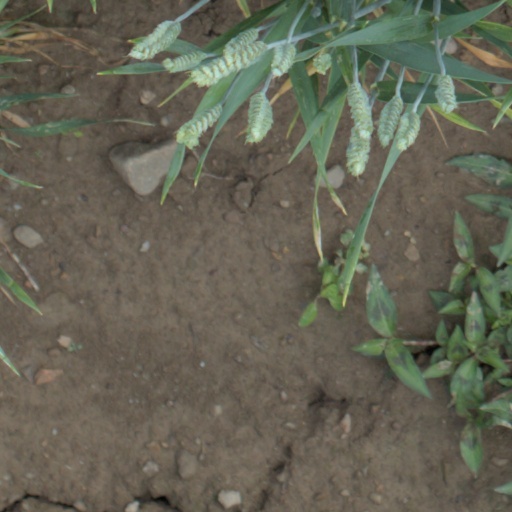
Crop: wheat